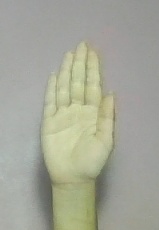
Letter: seen